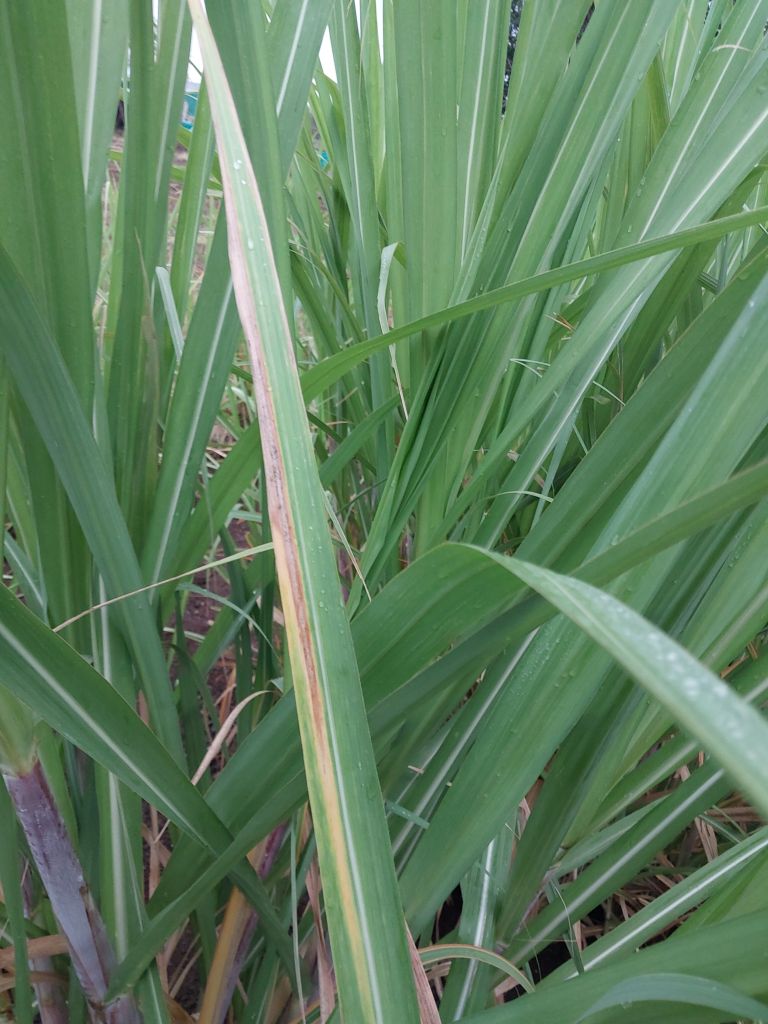
Label: Banded Chlorosis